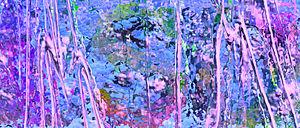
Bodo Sperling, né le 6 mai 1952 à Hanau en Allemagne, est un artiste, inventeur et synesthète allemand.